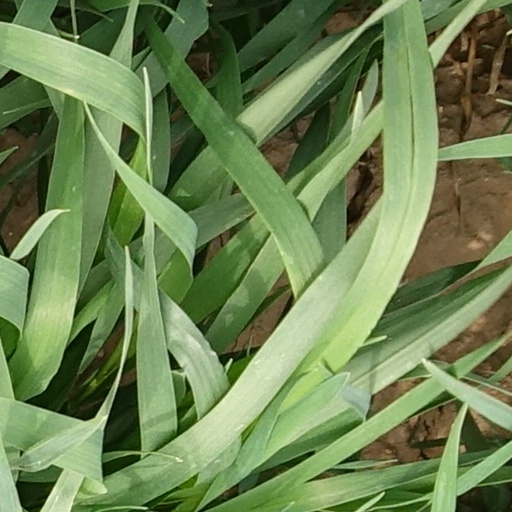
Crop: wheat